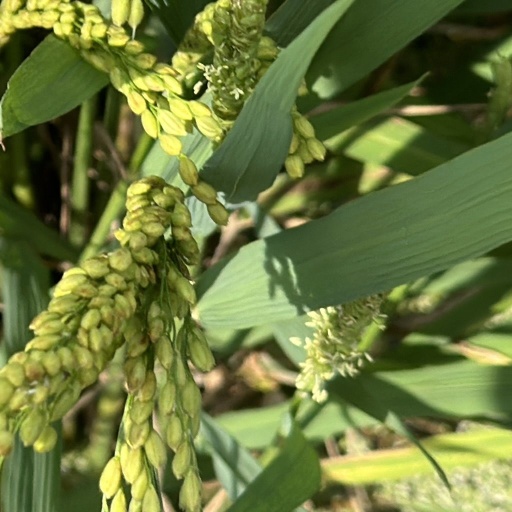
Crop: rice